Capo Vaticano Lighthouse

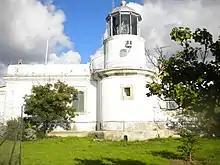
Capo Vaticano Lighthouse in 2010

Capo Vaticano Lighthouse is an active lighthouse located in Capo Vaticano, which is a Cape in the south western Calabria on the Tyrrhenian Sea.